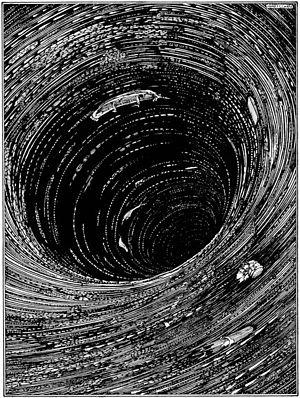
Une descente dans le Maelstrom est une nouvelle d'Edgar Allan Poe publiée en 1841.